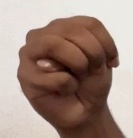
ASL sign: M